Stephen Byers

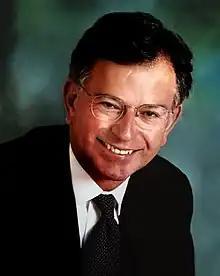
Official portrait,

Stephen John Byers (born 13 April 1953) is a British Labour Party politician who was the Member of Parliament (MP) for Wallsend between 1992 and 1997, and North Tyneside from 1997 to 2010. He served in the Cabinet from 1998 to 2002, and was implicated in the MP expenses scandal and retired from politics in 2010.